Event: Nepal Earthquake
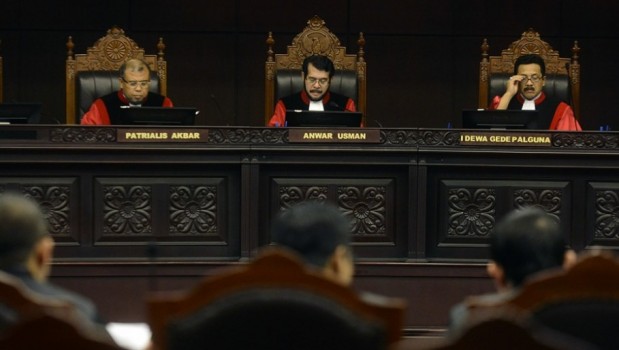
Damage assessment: no_damage